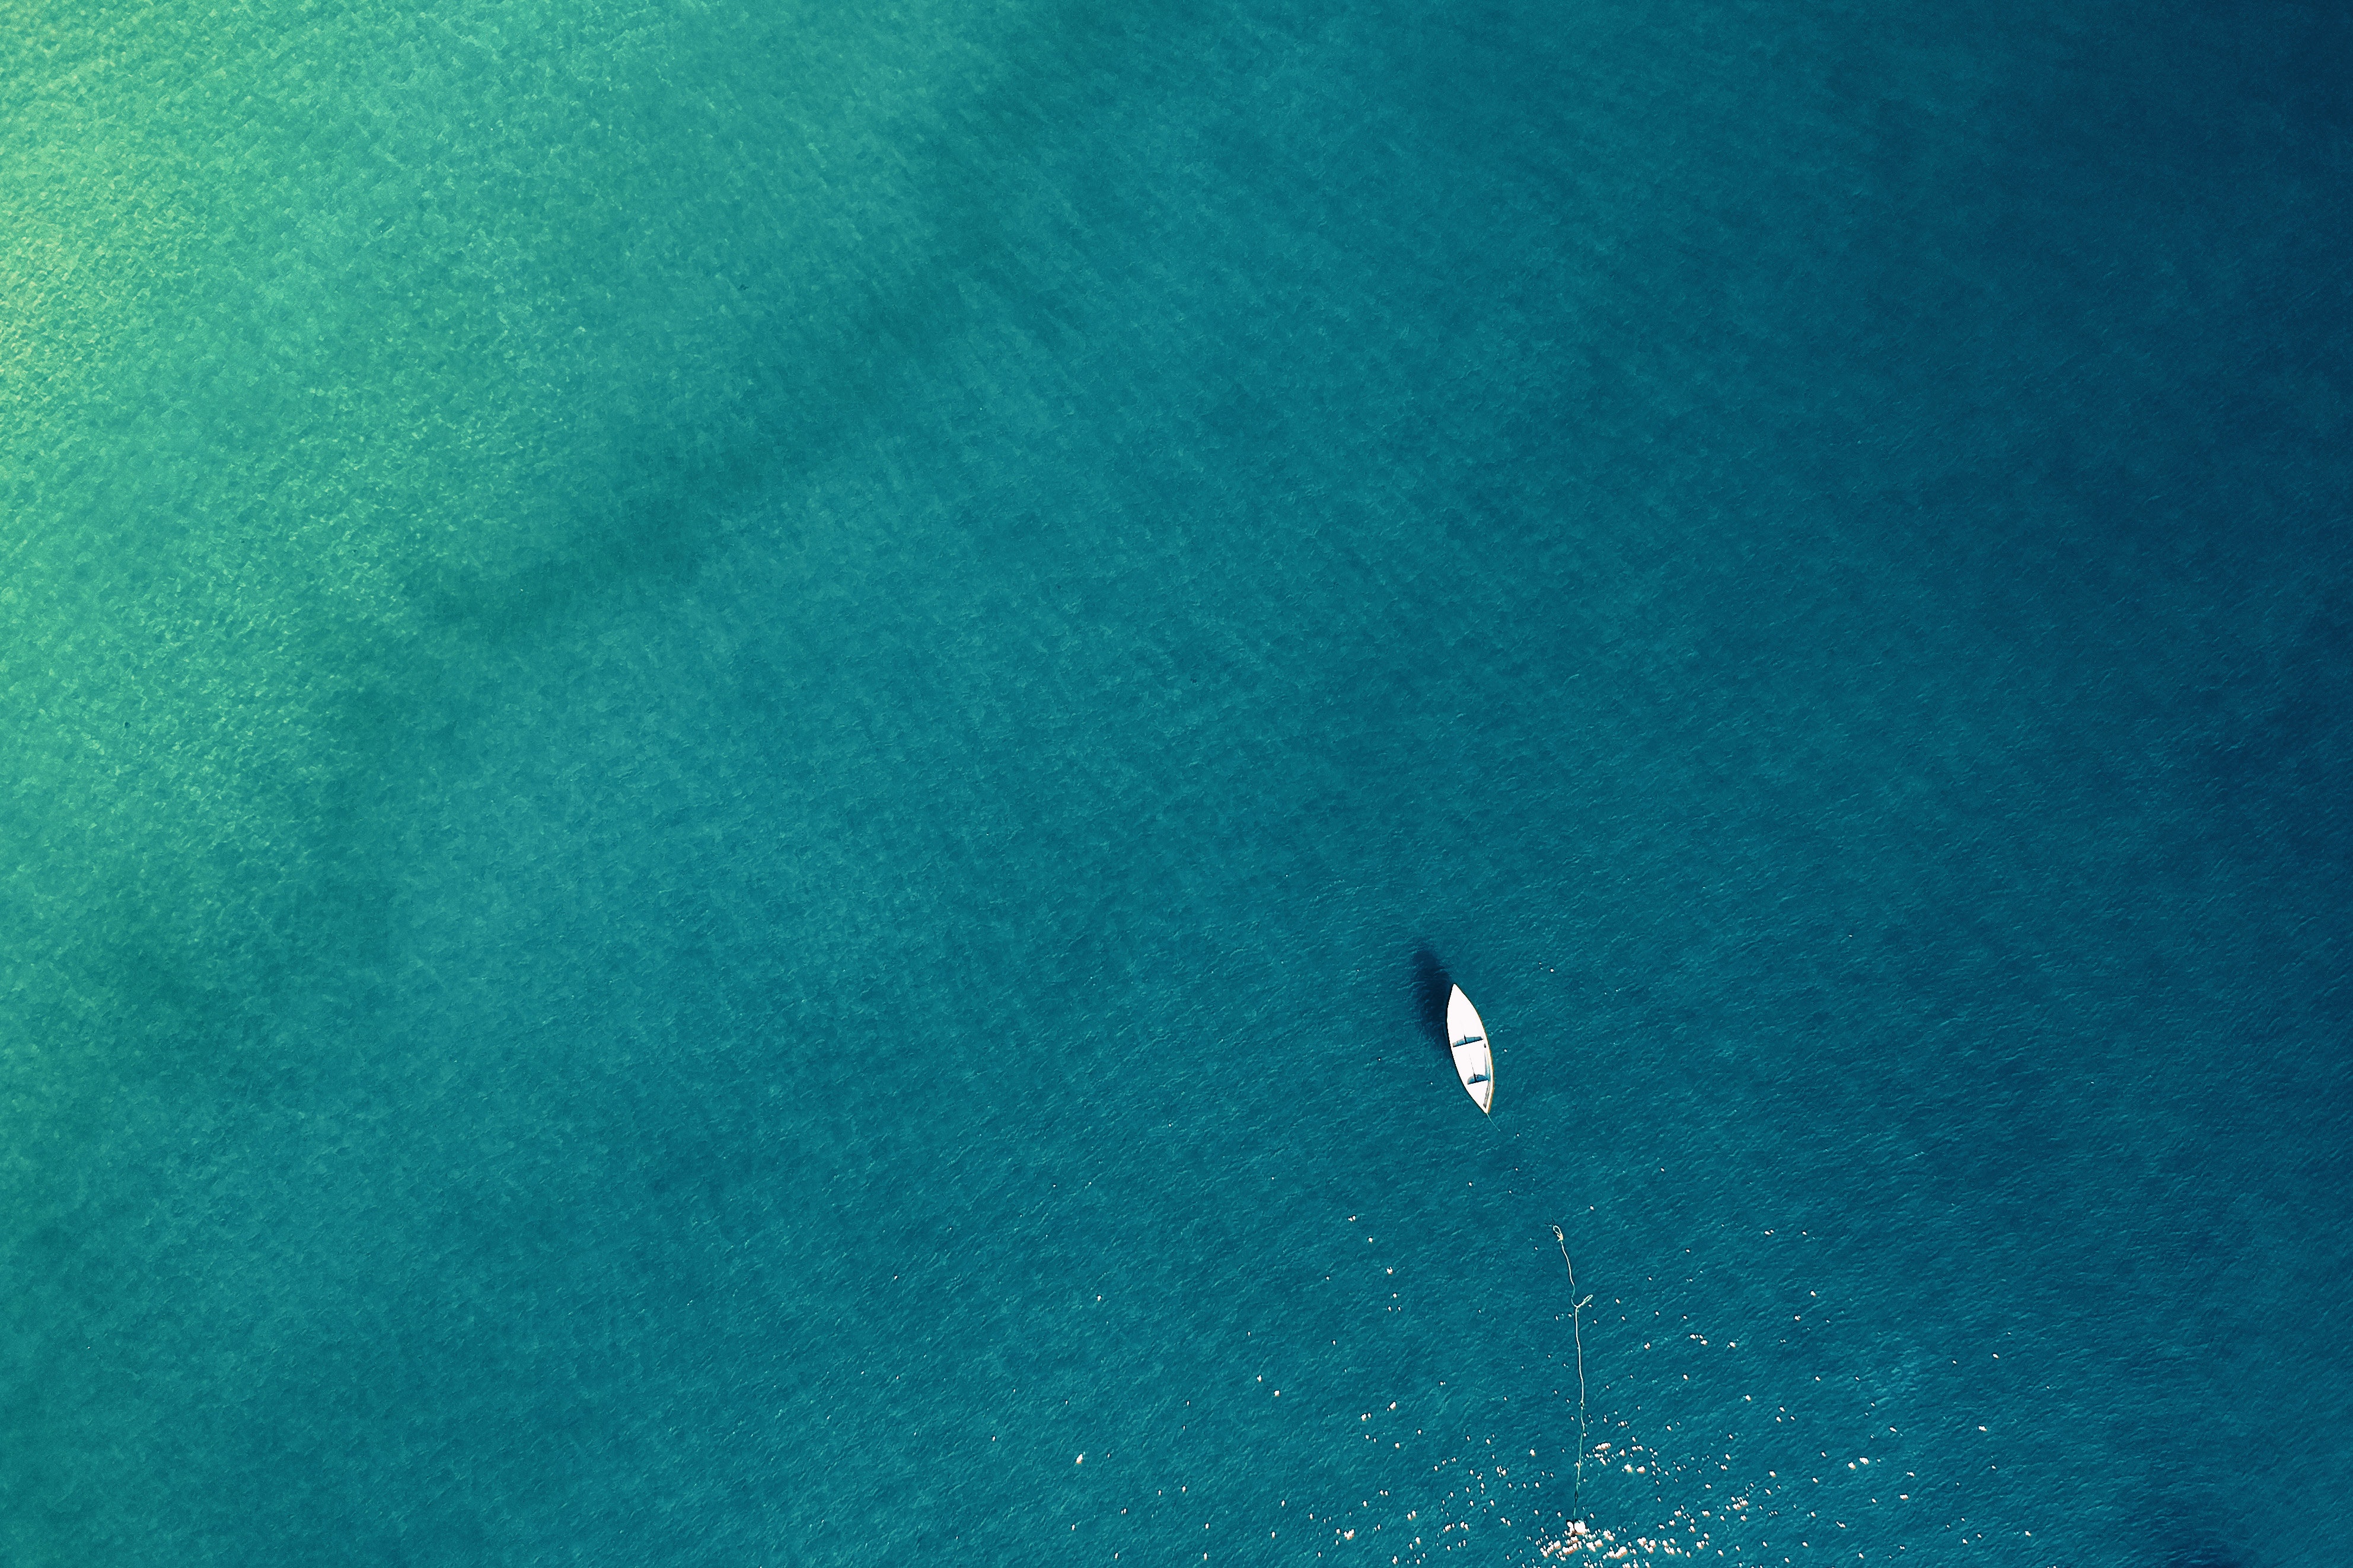
green, blue, turquoise, aqua, teal, azure, water, sky, sea